Riau Ega Agata

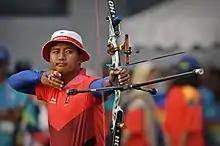
Riau Ega at the 2018 Asian Games

Riau Ega Agata Salsabilla (born 25 November 1991) is an Indonesian recurve archer. He represented Indonesia at the 2016 and 2020 Summer Olympics.